Essa Abdulla Al Basha Al Noaimi

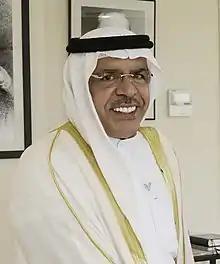
Portrait of Essa Abdulla Al Basha Al Noaimi

Essa Abdulla Al Basha Al Noaimi is a retired senior career diplomat from the United Arab Emirates. Born in the emirate of Ras Al Khaimah in 1956, Al Noaimi graduated within the first cohort of United Arab Emirates University in 1981 where he obtained a BA degree in Geography. He later received an MA degree in International Relations. In addition to his native Arabic, he speaks English and Persian.